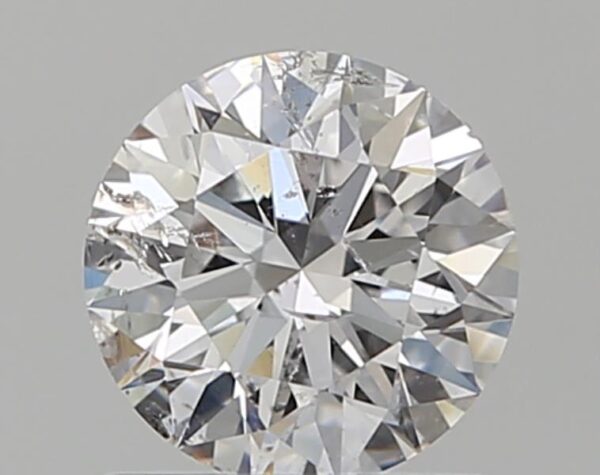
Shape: round
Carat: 0.76
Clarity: I1
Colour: D
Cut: EX
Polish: VG
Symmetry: EX
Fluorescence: N
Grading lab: GIA
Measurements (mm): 5.83 x 5.85 x 3.63